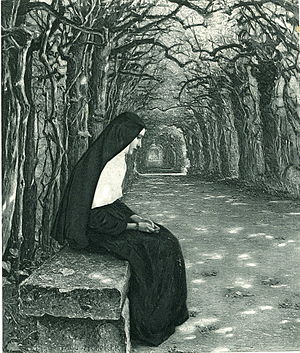
Nonne
Nonner har ofte figureret i kunsten. Her Paul Hoeckers Nonne im Laubgang fra 1897.
En nonne er en kvinde, der har aflagt klosterløfte og lever sammen med ligesindede i et kloster. Nonner forekommer inden for den romersk-katolske kirke, den ortodokse kirke samt inden for Buddhismen.